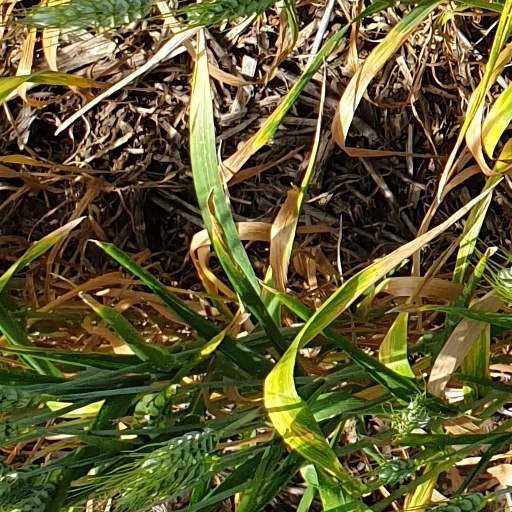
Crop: wheat